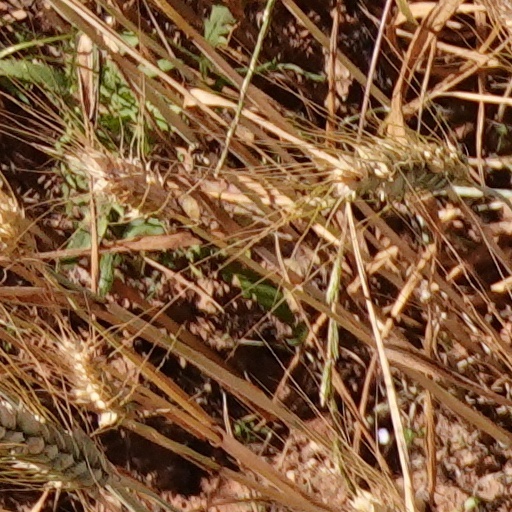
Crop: wheat